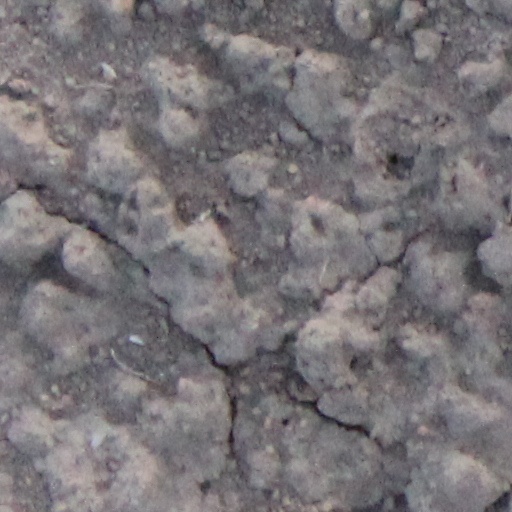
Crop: wheat